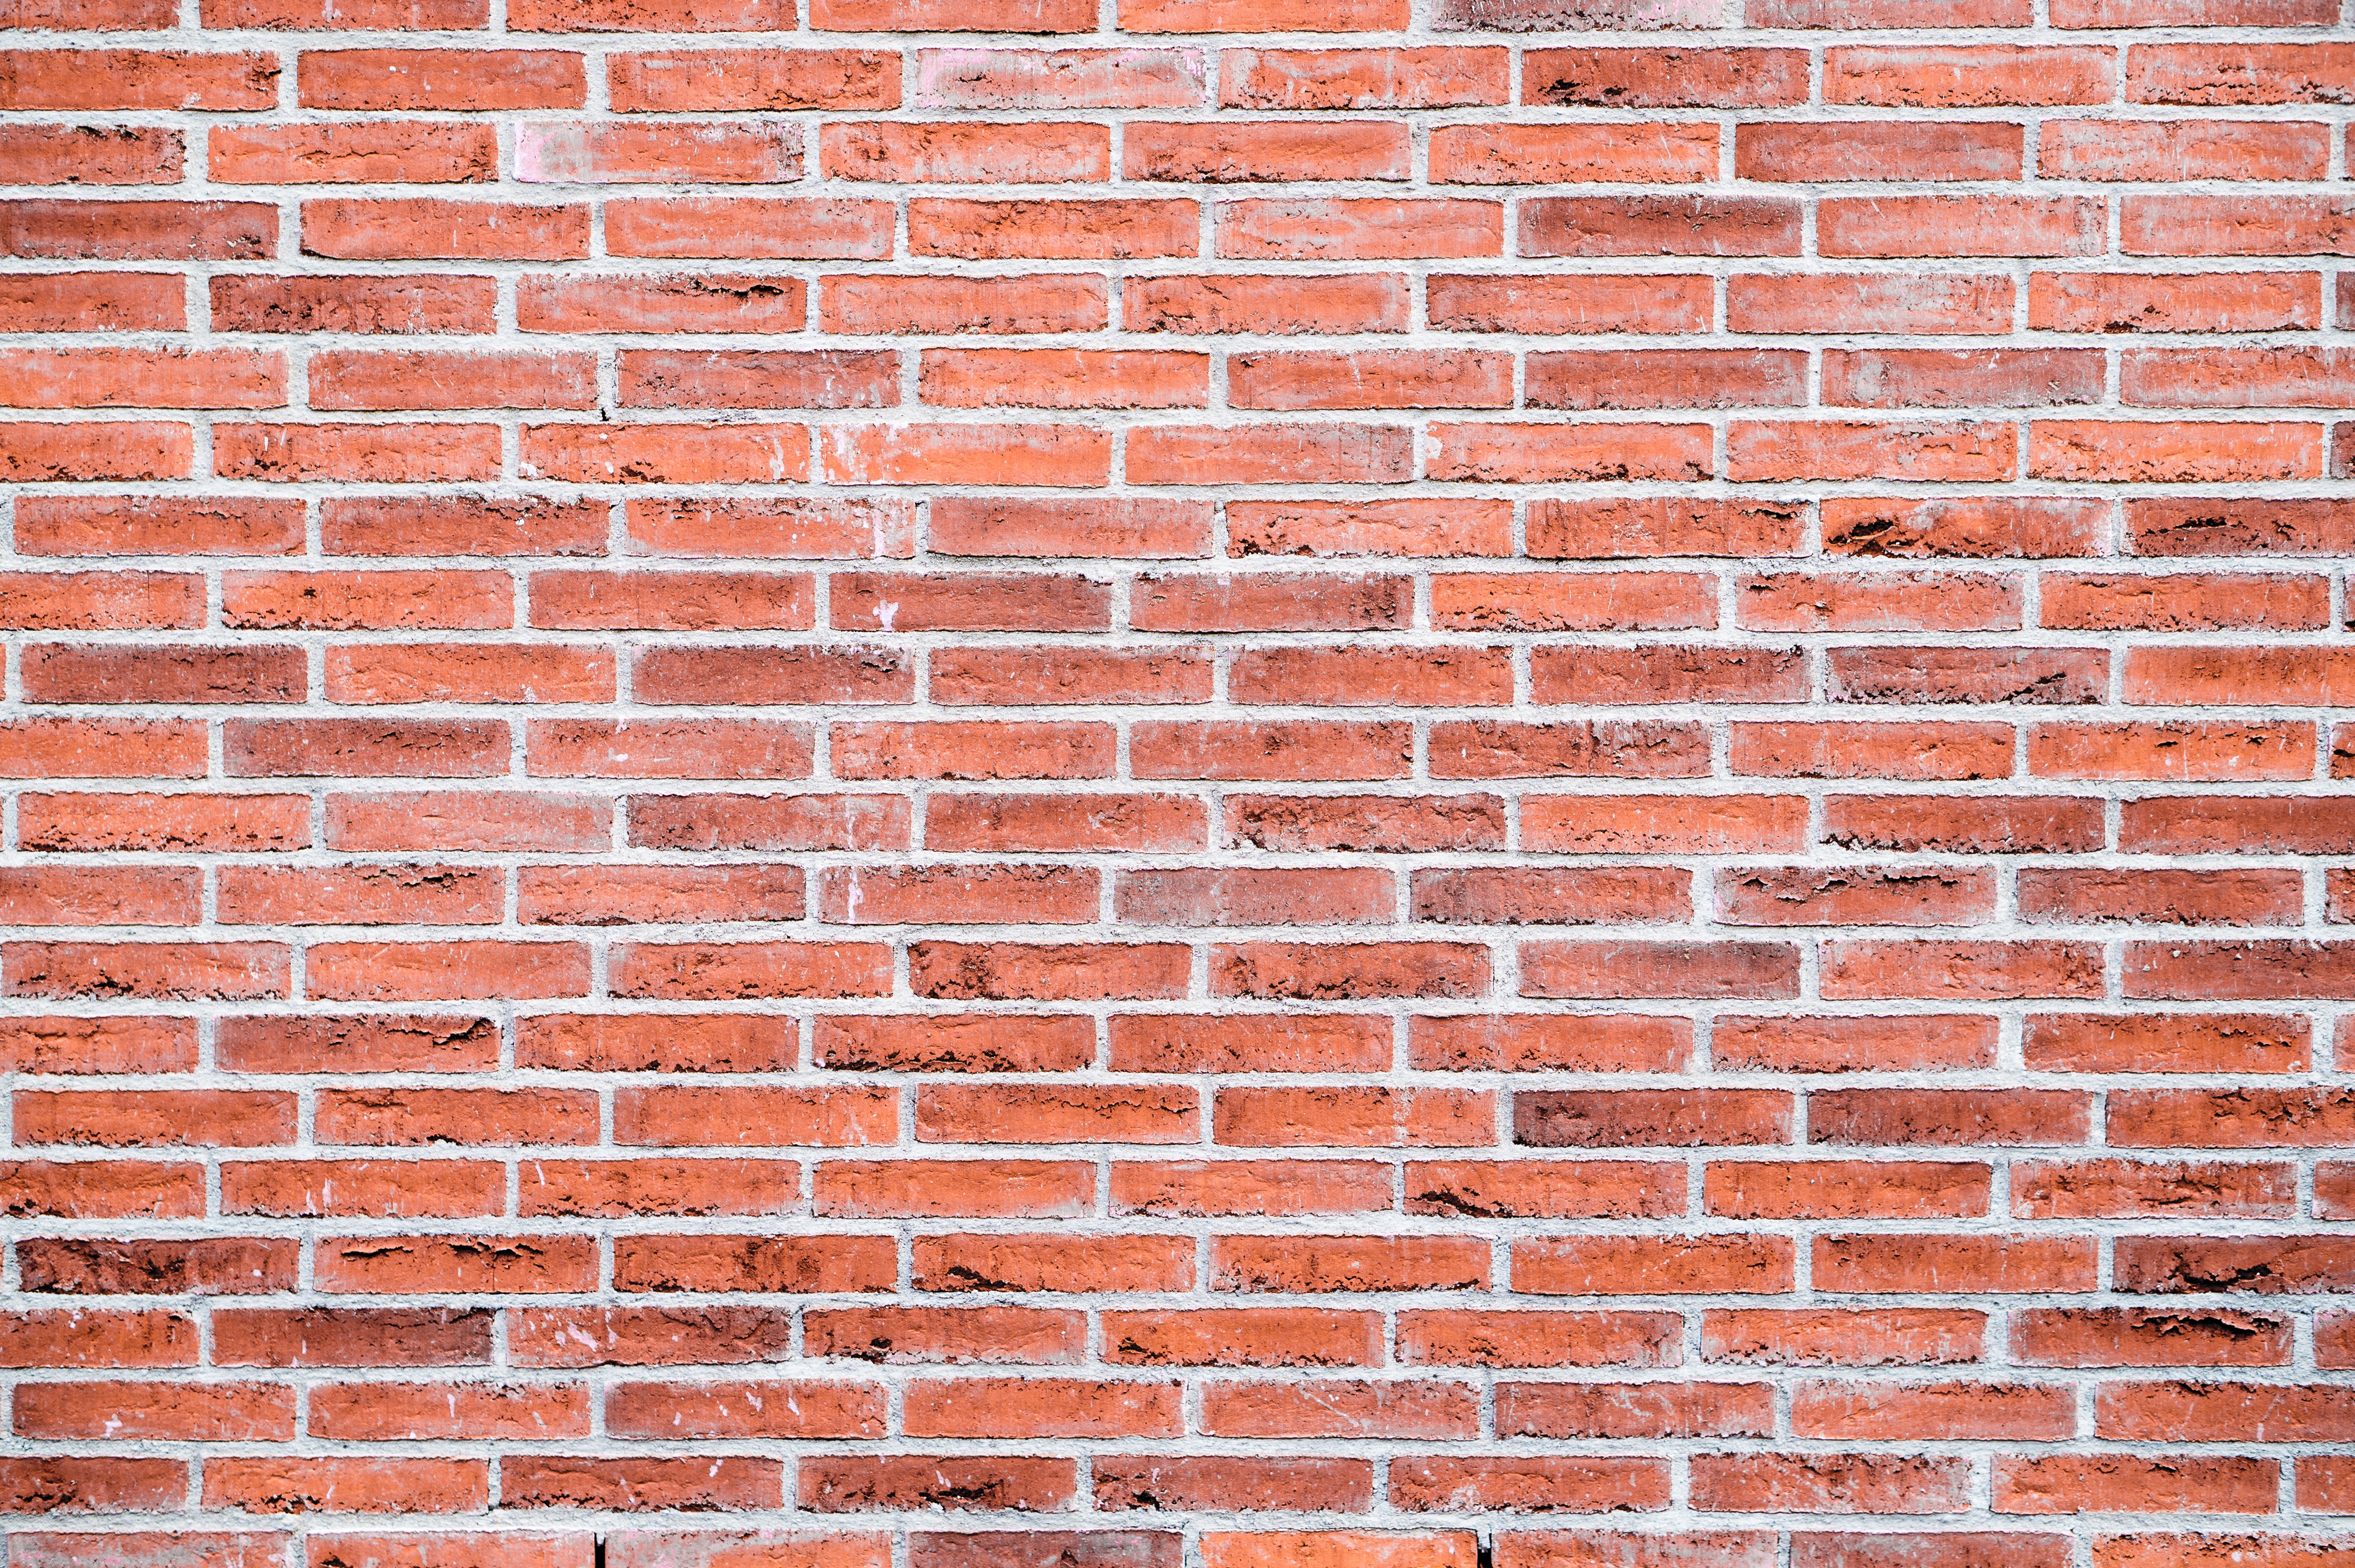
abstract, texture, wall, stone, rustic, pattern, stone wall, brick, material, brick wall, background, wallpaper, brickwork